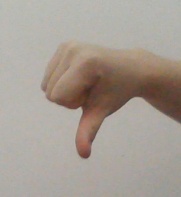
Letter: waw